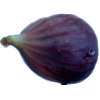
Label: Fig 1